Mr. Wonderful (musical)

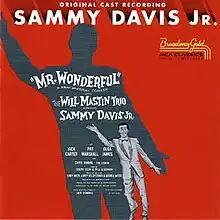

Mr. Wonderful is a musical with a book by Joseph Stein and Will Glickman, and music and lyrics by Jerry Bock, Larry Holofcener, and George David Weiss.